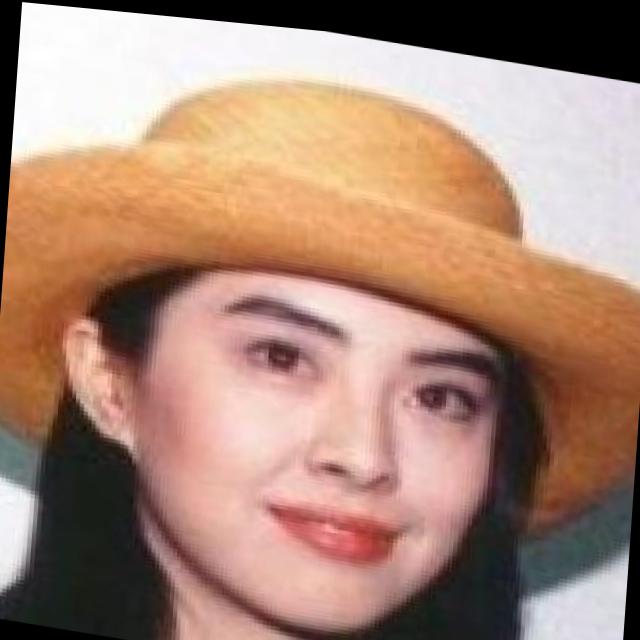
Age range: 21-44